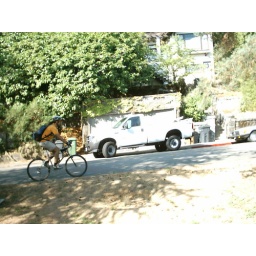
...and I took the low road (the bike path in Larkspur).